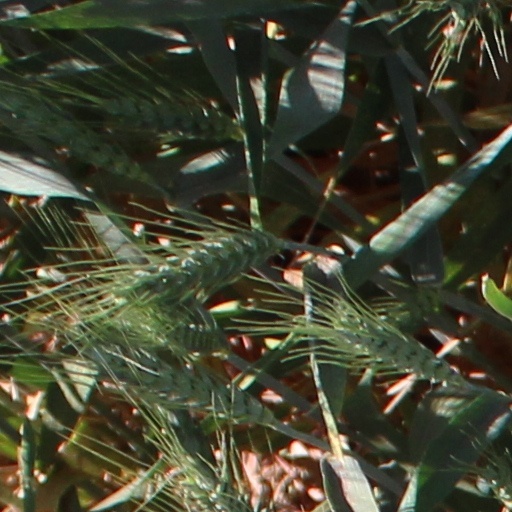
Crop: wheat